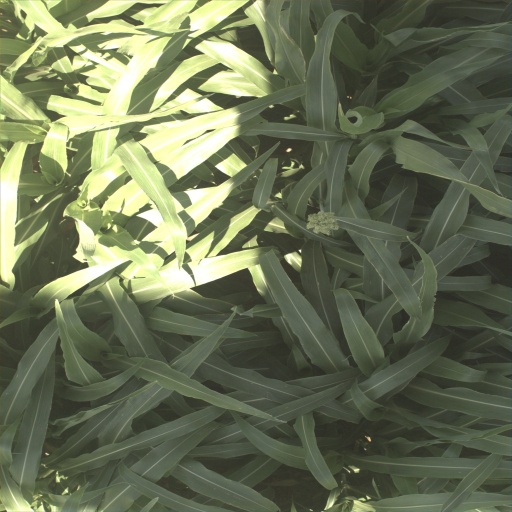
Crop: sorghum